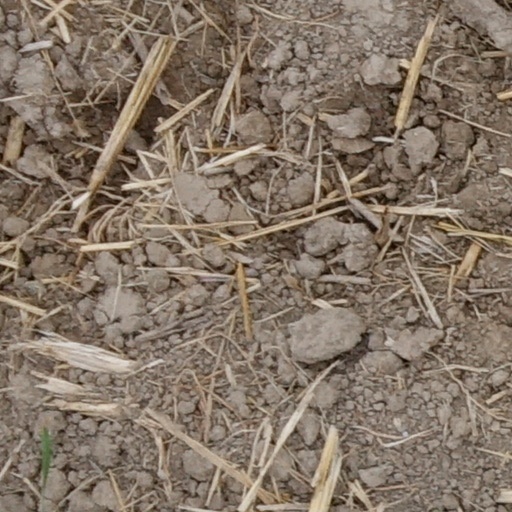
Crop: wheat